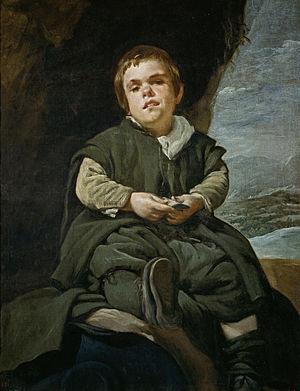
Le nanisme est un ralentissement de la croissance biologique d'un être vivant, en raison d'une condition héréditaire ou accidentelle.
Francisco Lezcano, «Enfant de Vallecas» est une huile sur toile de Diego Vélasquez conservée au Musée du Prado. L'identification de la personne représentée n'est pas certaine. D'après des documents de la fin du XVIIIᵉ siècle, il s'agirait d'un nain dans la cour de Philippe IV nommé l'enfant de Vallecas, un surnom qui ne correspond pas à Francisco Lezcano, basque, avec qui la toile a été mise en relation, ni des autres bouffons connus à la cour de Philippe IV.